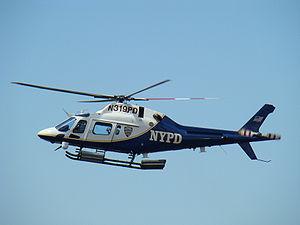
Le New York City Police Department ou NYPD est le service de police de la ville de New York, aux États-Unis. Fondé en 1845, le NYPD est l'un des premiers services de police du pays, ainsi que le plus important service de police municipale en termes d'effectif. Il est chargé du respect de la loi et de la lutte contre la criminalité sur l'ensemble des cinq arrondissements de la ville de New York. Lors de sa création, au XIXᵉ siècle, le NYPD prit pour modèle le Metropolitan Police Service de Londres. Depuis, 1973, son quartier général se situe au 1 Police Plaza dans le quartier de Lower Manhattan.